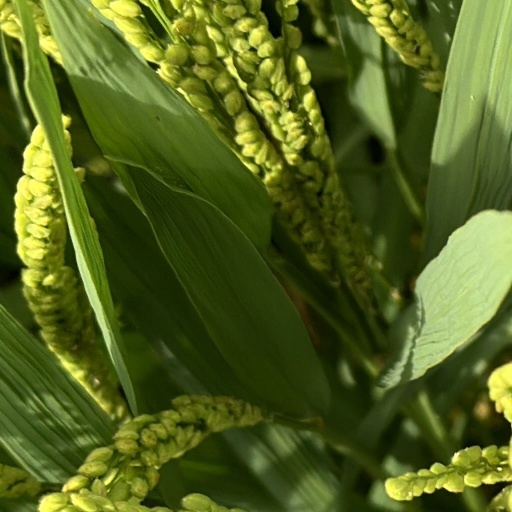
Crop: rice